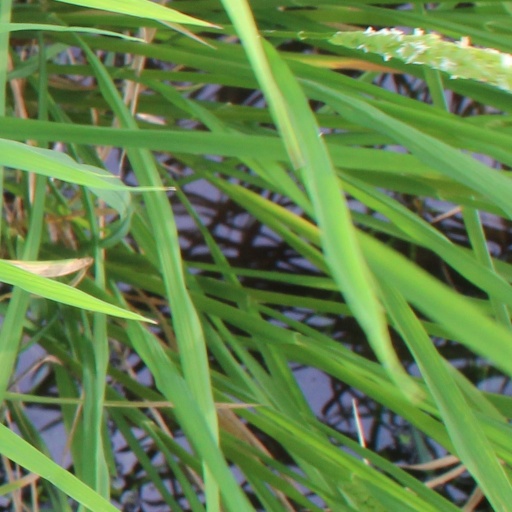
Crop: rice